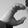
ASL letter: C